Land clearing in Australia

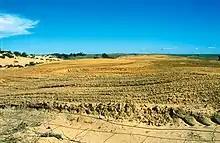
Cleared Mallee bushland in South Australia, 1992

As the land cover is crucial to land condition, land clearing exerts significant pressure on land condition. Removal of vegetation also leaves soil bare and vulnerable to erosion. Soil stability is essential to avoid land degradation.